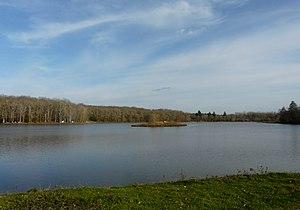
L'étang de Born à Salagnac, Dordogne, France.
Le Dalon est un ruisseau français des départements de la Corrèze et de la Dordogne, en région Nouvelle-Aquitaine. C'est un affluent de l'Auvézère et un sous-affluent de l'Isle.